Wolfenstein: Enemy Territory

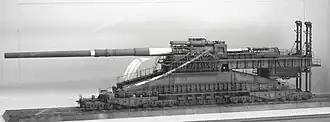
A model of the German railway gun "Dora" which inspired the "Railgun" map

In the official six map campaign (most common on public servers), Allies are offense for all but one map, Railgun. In Stopwatch Mode (most common for locked or LAN servers) two teams—most common setups: 6vs6 or 3vs3—will play the same map twice, once on each side and the winner is the team with the fastest offense (it can be a tie when both teams defense manage to keep the offense from completing the objectives until time runs out (commonly known as a "full hold")).